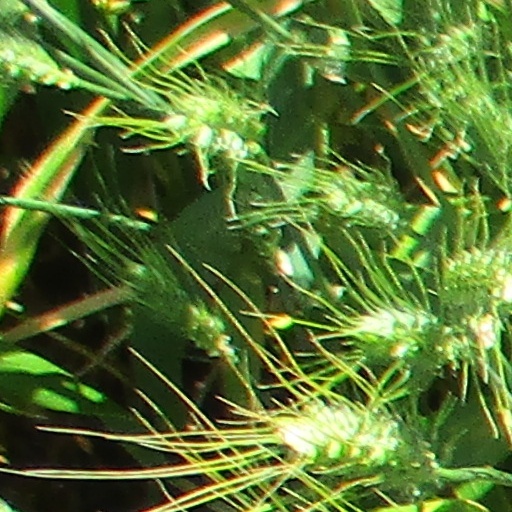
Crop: wheat